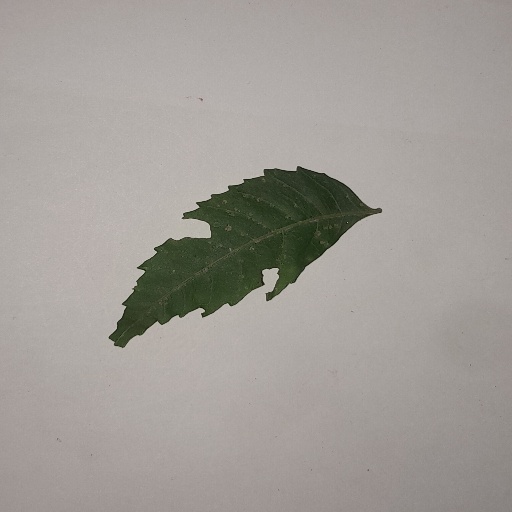
Species: Neem
Leaf condition: Shot Hole Leaf